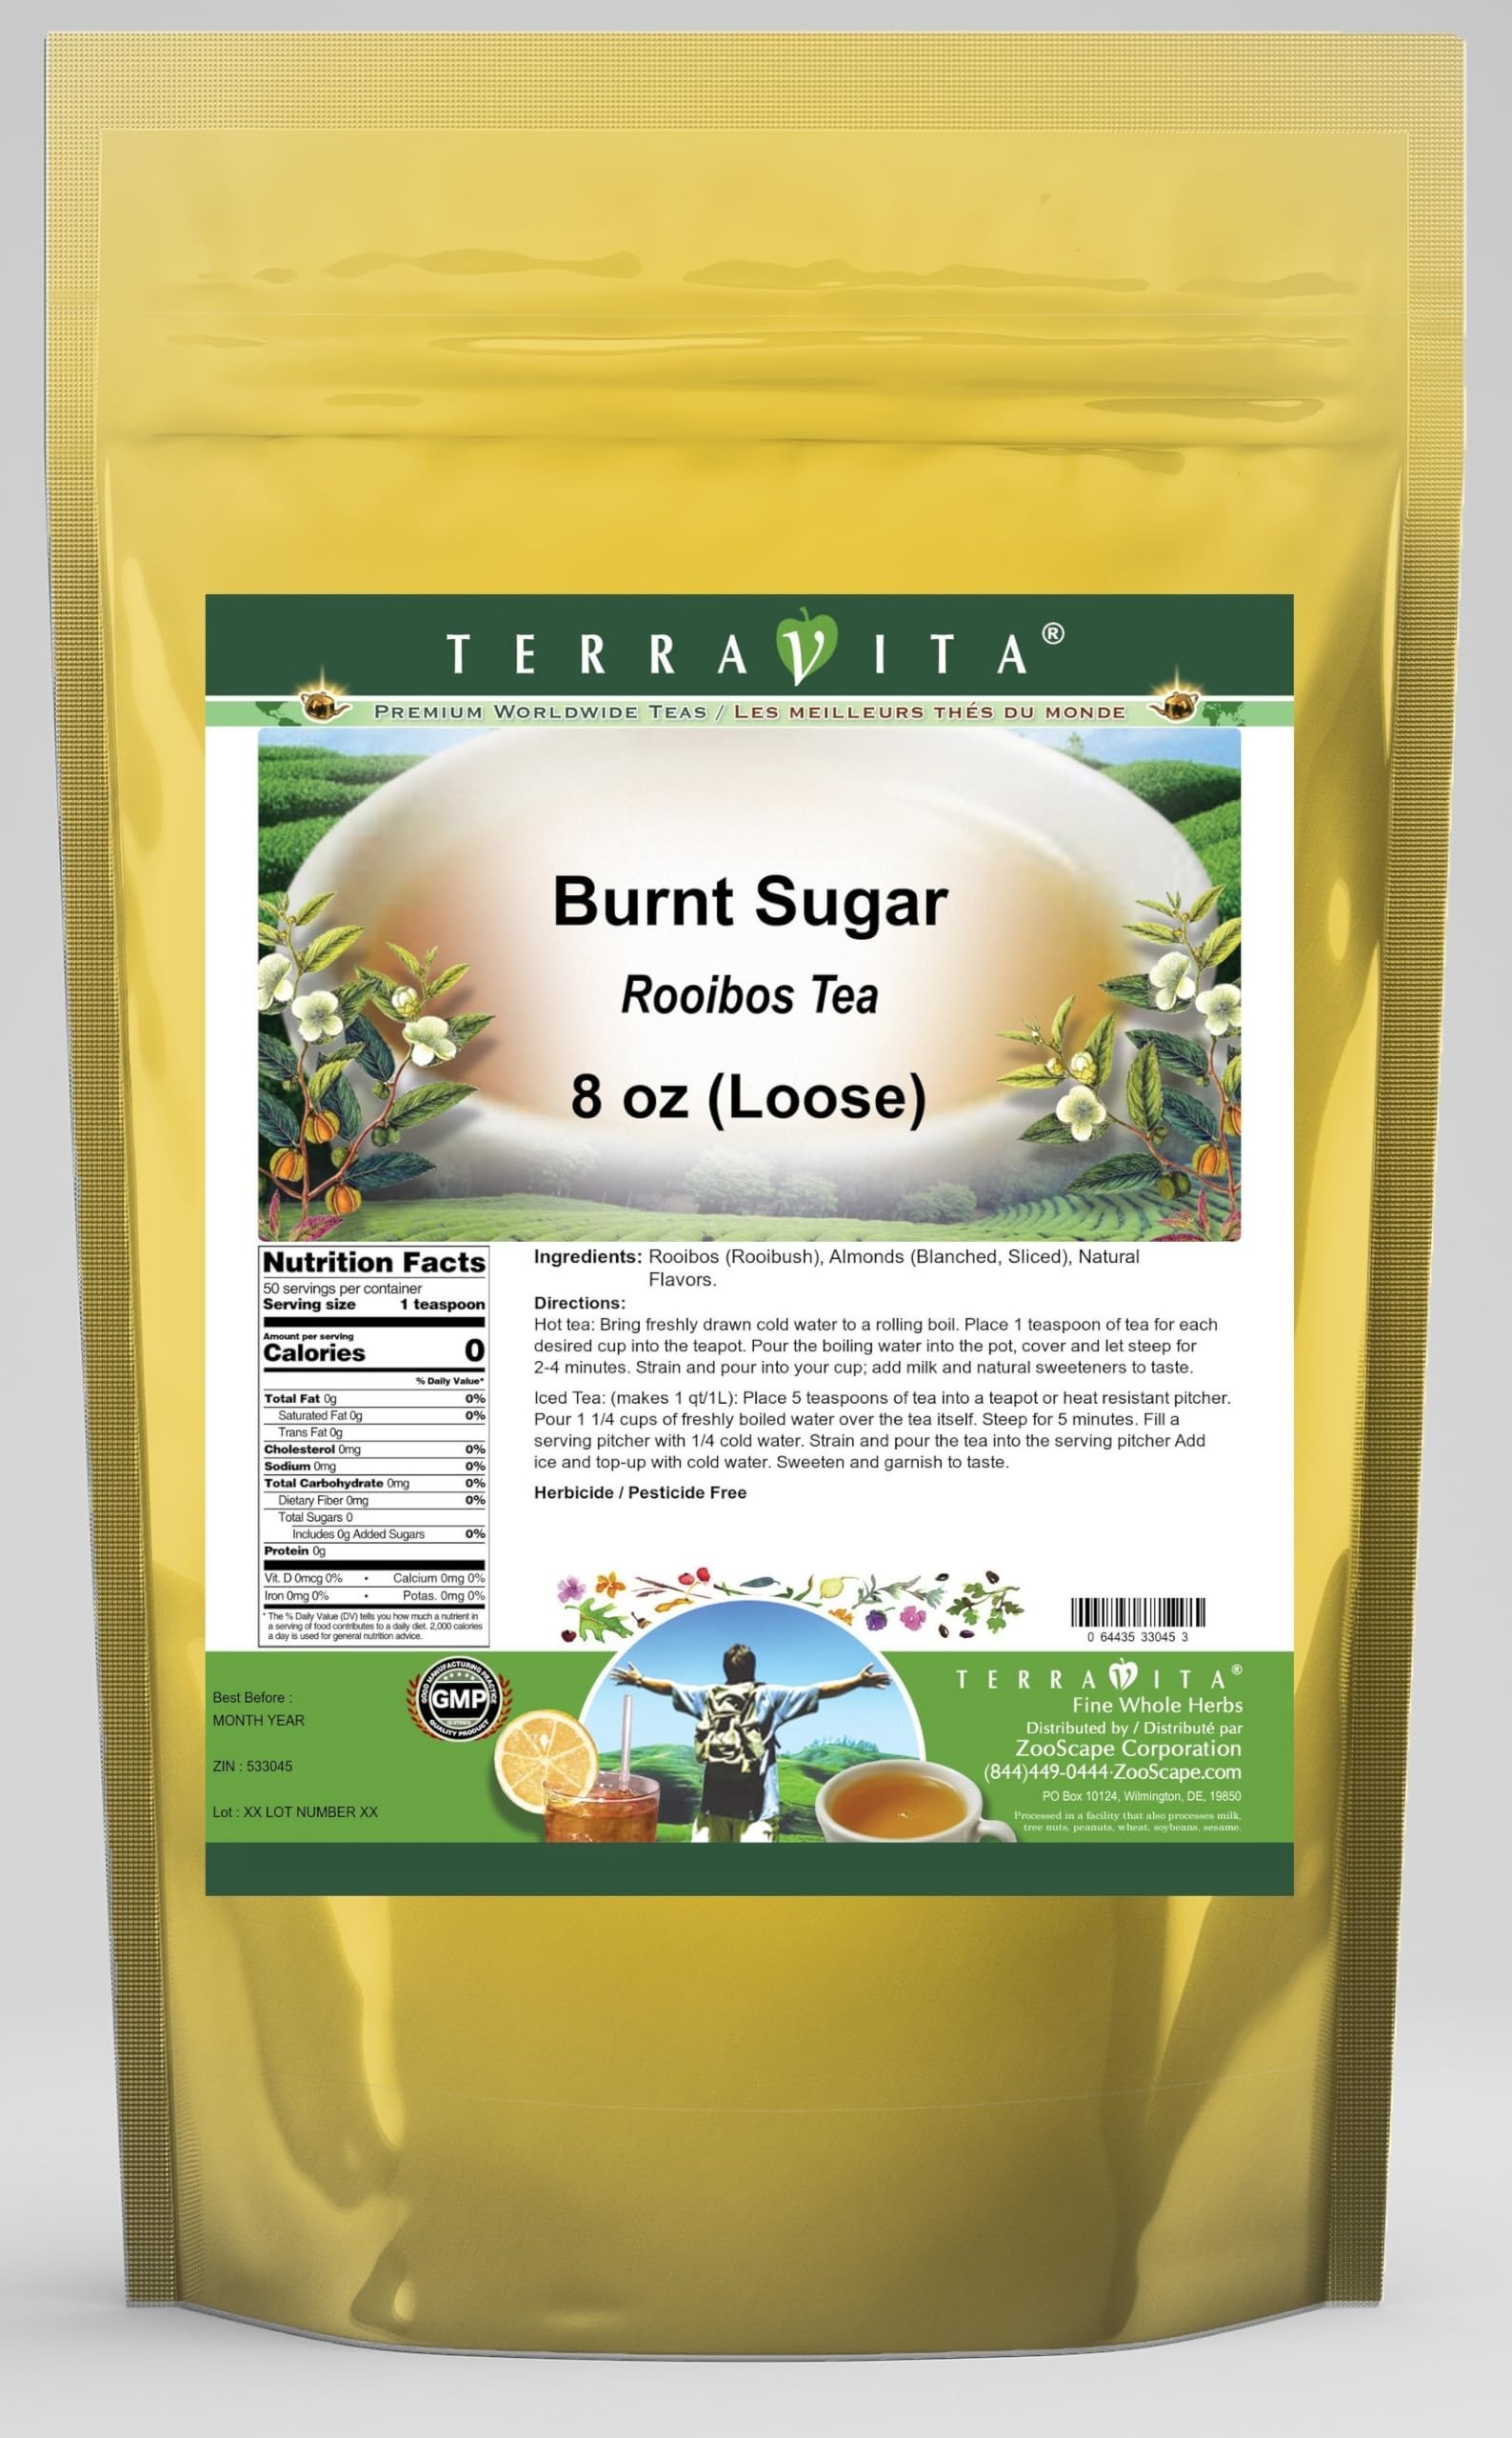
Item Name: Burnt Sugar Rooibos Tea (Loose) (8 oz, ZIN: 533045) - 2 Pack
Bullet Point 1: Our Burnt Sugar Rooibos Tea is a delightful flavored Rooibos tea with Almonds that you will really enjoy! The unique Burnt Sugar aroma and taste is a delight! - Ingredients: Rooibos tea, Almonds and Natural Burnt Sugar Flavor.
Bullet Point 2: No fillers.
Bullet Point 3: Manufacturer: TerraVita
Bullet Point 4: Size: 8 oz
Bullet Point 5: Loose Leaf Rooibos Tea - Packed in a convenient upright pouch!
Product Description: Our Burnt Sugar Rooibos Tea is a delightful flavored Rooibos tea with Almonds that you will really enjoy! The unique Burnt Sugar aroma and taste is a delight! - Ingredients: Rooibos tea, Almonds and Natural Burnt Sugar Flavor. - Hot tea brewing method: Bring freshly drawn cold water to a rolling boil. Place 1 teaspoon of tea for each desired cup into the teapot. Pour the boiling water into the pot, cover and let steep for 2-4 minutes. Strain and pour into your cup; add milk and natural sweeteners to taste. - Iced tea brewing method: (to make 1 liter/quart): Place 5 teaspoons of tea into a teapot or heat resistant pitcher. Pour 1 1/4 cups of freshly boiled water over the tea itself. Steep for 5 minutes. Fill a serving pitcher with 1/4 cold water. Strain and pour the tea into the serving pitcher Add ice and top-up with cold water. Sweeten and garnish to taste. - TerraVita is an exclusive line of premium-quality, natural source products that use only the finest, purest and most potent ingredients found around the world. TerraVita is hallmarked by the highest possible standards of purity, potency, stability and freshness. All of our products are prepared with the highest elements of quality control, from raw materials through the entire manufacturing process, up to and including the moment that the bottles or bags are sealed for freshness and shipped out to you. Our highest possible standards are certified by independent laboratories and backed by our personal guarantee. - TerraVita exists to meet and ensure your family's health and wellness without the harmful effects of chemicals and health products. We strive to make all of our products affordable and reliable and are constantly searching the market to maintain our affordability and to look for new ways to serve you and
Value: 16.0
Unit: Ounce

Price: 55.93